United National Movement

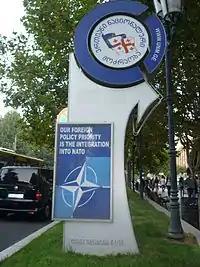
A pro-NATO sign put up by UNM

In late 2007, The opposition subsequently organized protests with around 50,000 people gathering in front of the parliament building in Tbilisi on 2 November calling for Saakashvili's resignation, The protests continued until November 7, when riot police were deployed to disperse the demonstration with the government enacting a 15-day nationwide state of emergency. The move received widespread criticism both locally and abroad and it was lifted the following week. Imedi TV, opposition-leaning media, was taken off air, and protestors demanded its return which took place a month later. Saakashvili called early elections, cutting his term by a year, and stepped down as president. Burjanadze, the speaker of the parliament, became the acting president.